List of shoe-throwing incidents

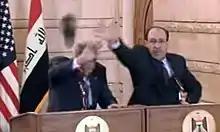
U.S. president George W. Bush ducking a thrown shoe while Iraq prime minister Nouri al-Maliki attempts to parry it

Shoe-throwing showing the sole of one's shoe or using shoes to insult are forms of protest in many parts of the world. Shoe-throwing as an insult dates back to ancient times, being mentioned in verse 8 of Psalm 60 and the similar verse 9 of Psalm 108 in the Old Testament. Modern incidents where shoes were thrown at political figures have taken place in Australia, India, Ireland, Taiwan, Hong Kong, Pakistan, the United Kingdom, the United States, and most notably the Arab world.